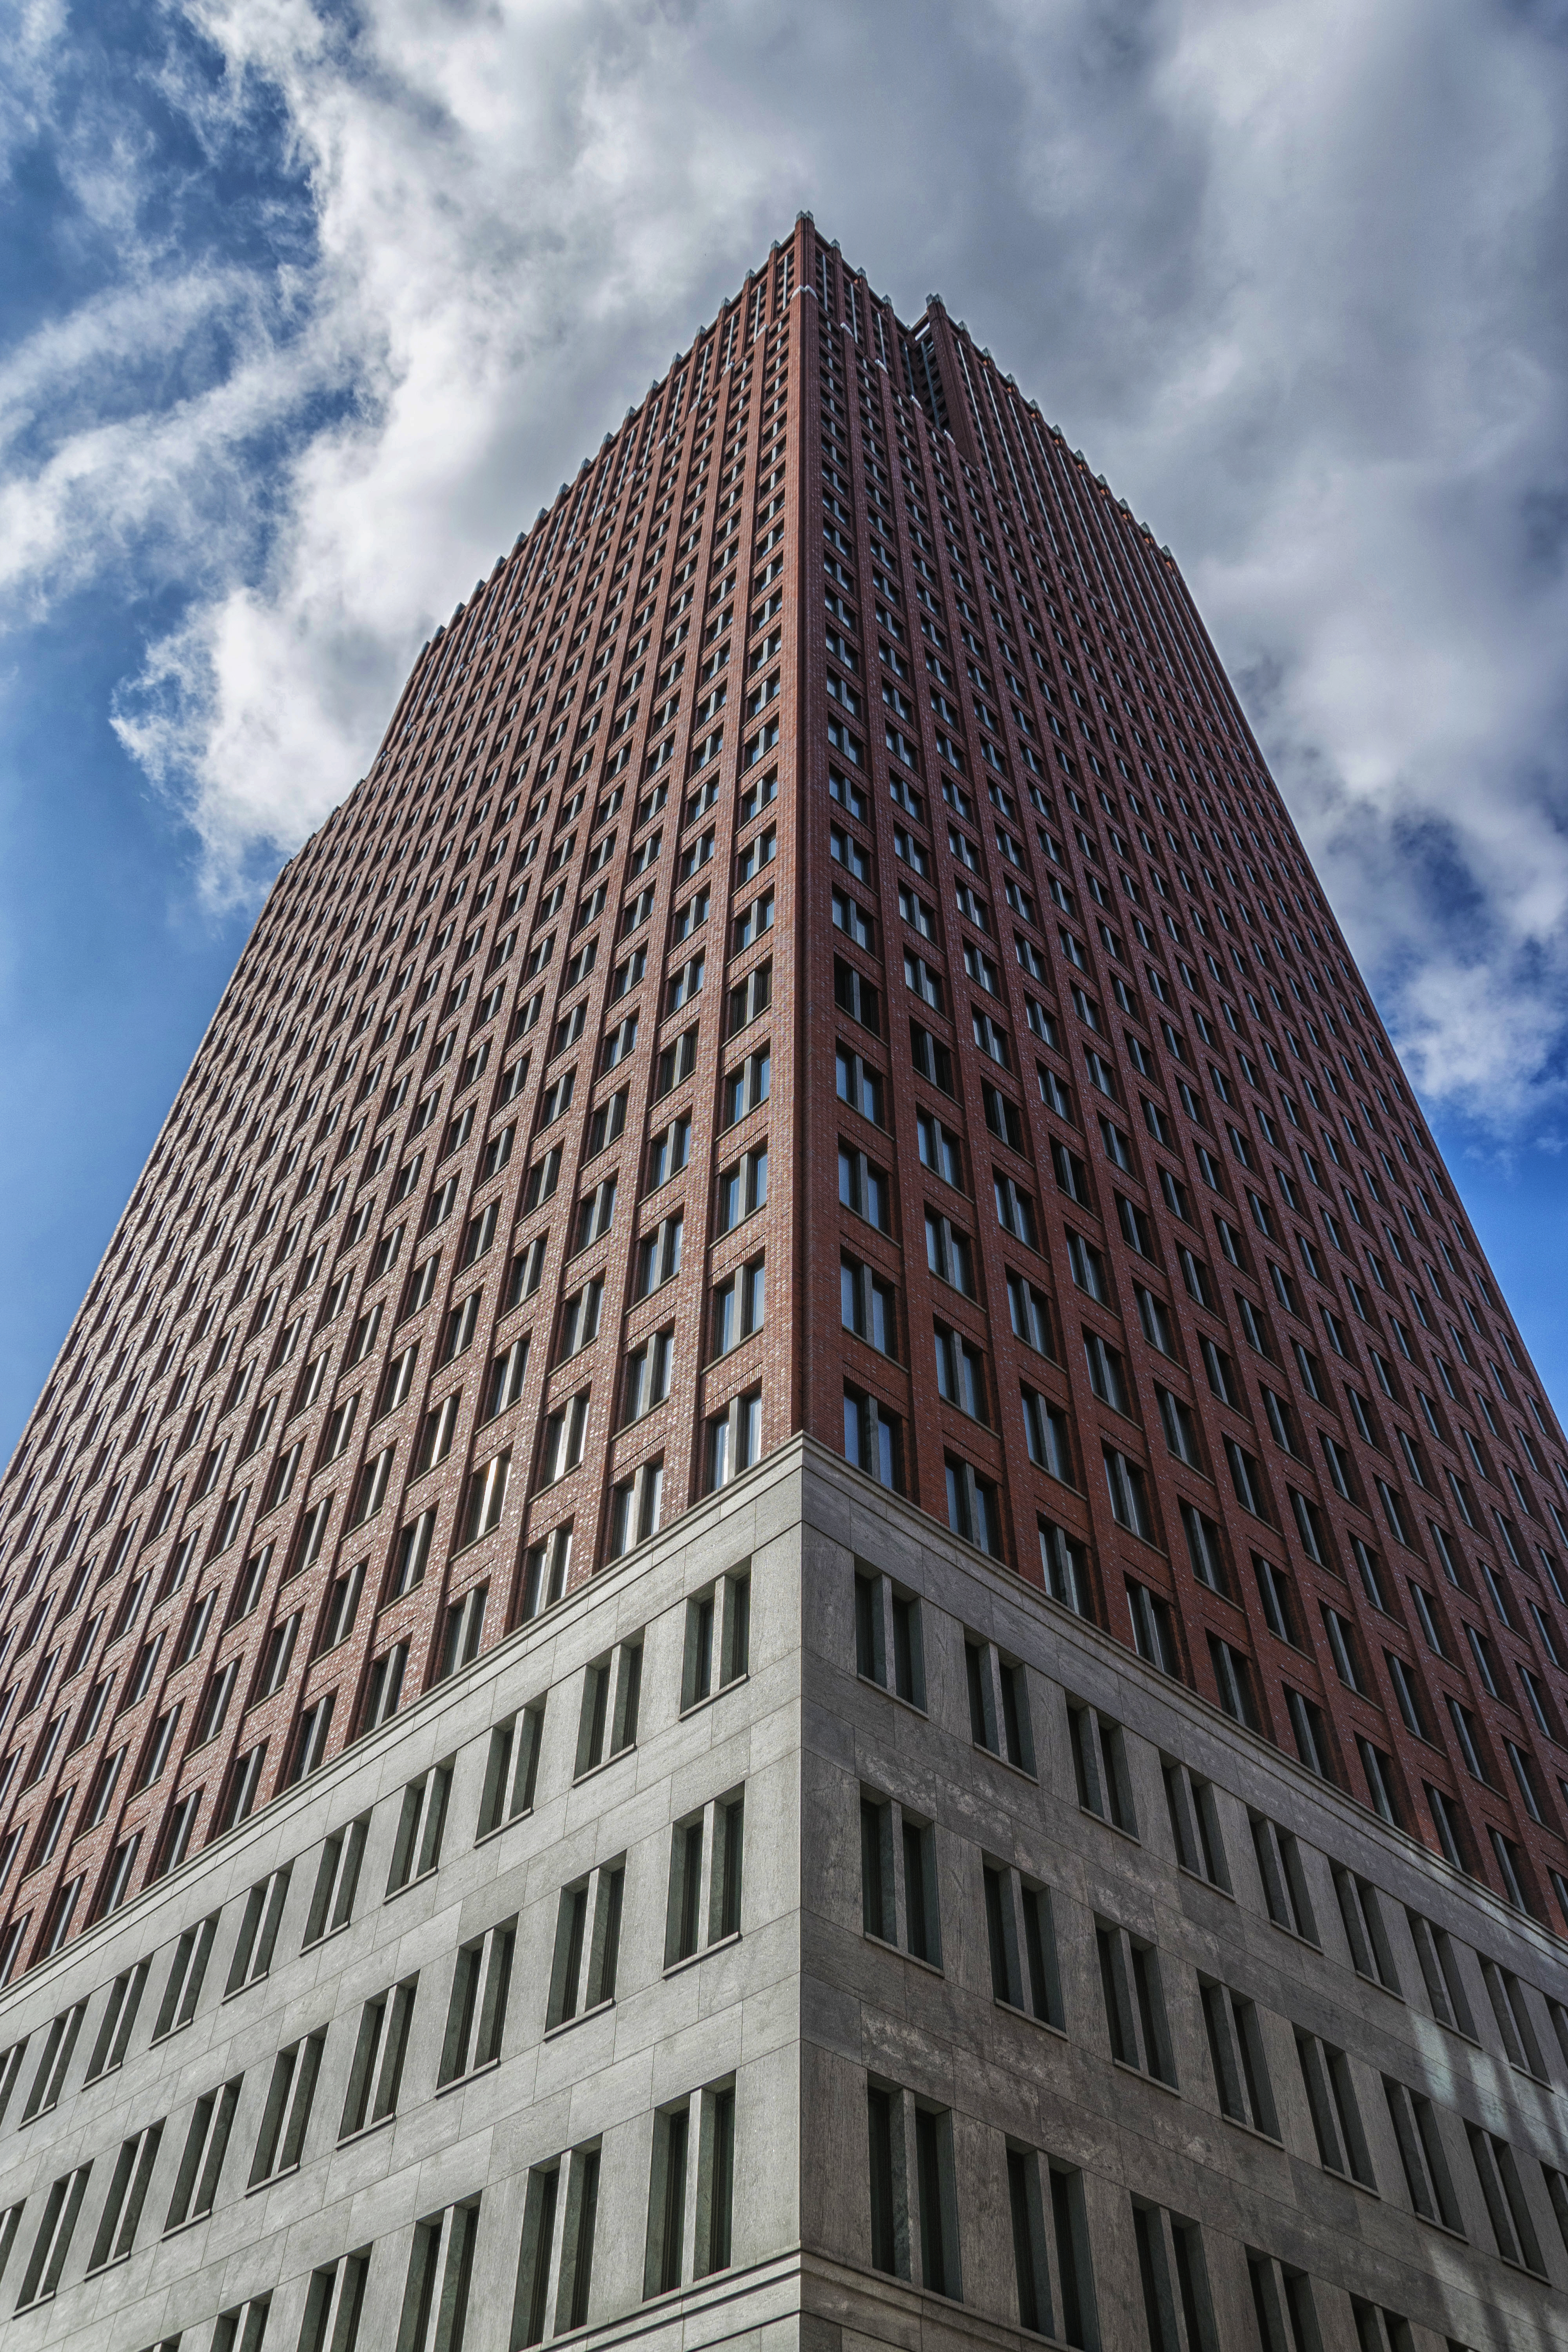
outdoor, architecture, building, city, skyscraper, photo, cityscape, downtown, tower, landmark, facade, nikon, tower block, holland, nederland, denhaag, netherlands, dutch, outdoorphotography, picture, photograph, fotos, foto, urbanphotography, metropolis, paulvandevelde, pdvandevelde, padagudaloma, dordrecht, nederlandinfotos, buildingcomplex, urbanfotografie, pvdvfotografie, pdvandeveldedordrecht, nederlandsefotografie, dutchphotogaraphy, thehague, totallydutch, fotografienederland, hollandsefotografie, fotografieholland, condominium, neighbourhood, urban area, residential area, human settlement, metropolitan area